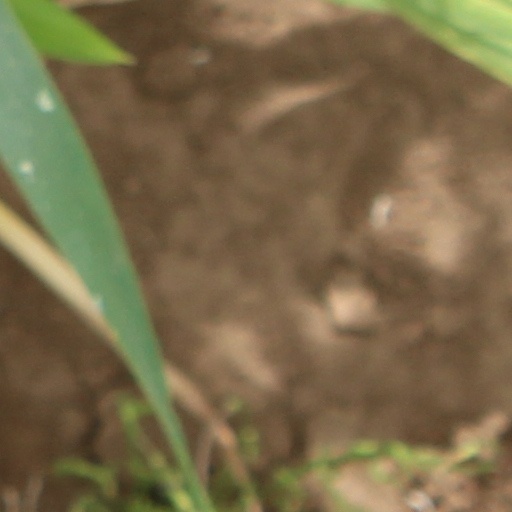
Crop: wheat